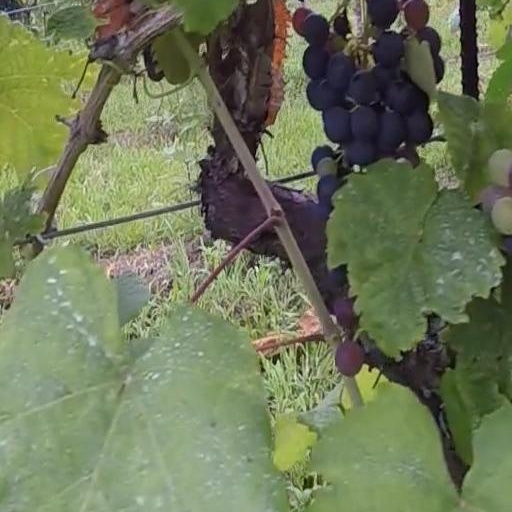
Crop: grape